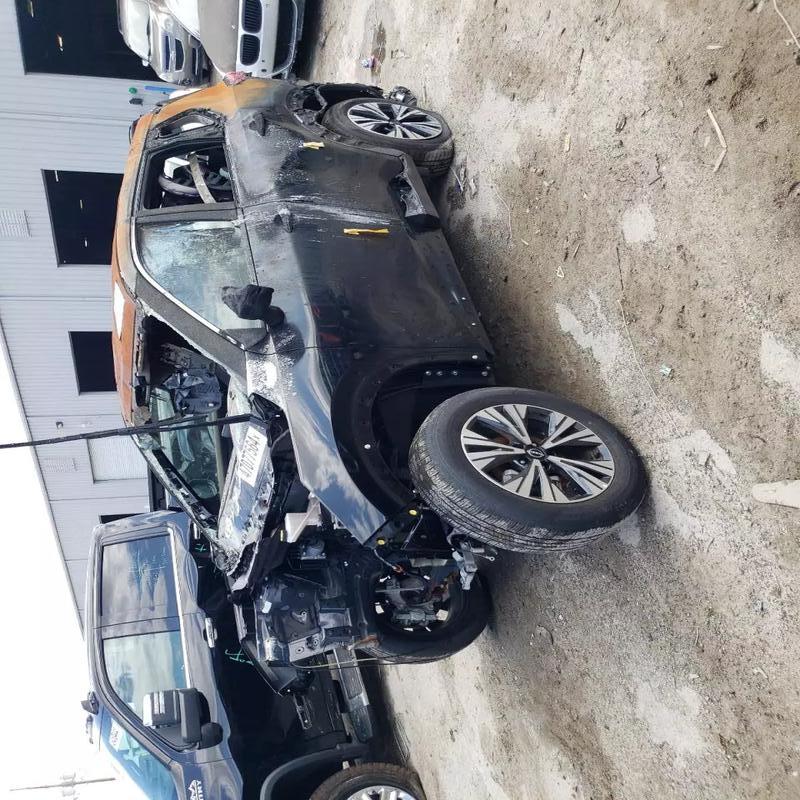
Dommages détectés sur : plaque d'immatriculation avant, pare-choc avant, feu avant droit, feu avant gauche, capot, pare-brise avant, aile avant droite, aile avant gauche, porte avant droite, porte avant gauche, porte arrière droite, porte arrière gauche, aile arrière droite, aile arrière gauche, pare-brise arrière, malle, feu arrière droit, feu arrière gauche, pare-choc arrière, plaque d'immatriculation arrière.
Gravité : majeur